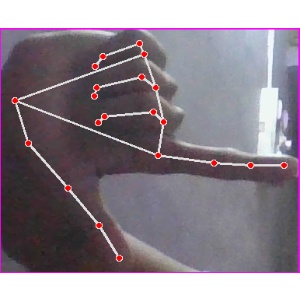
अक्षर: ख